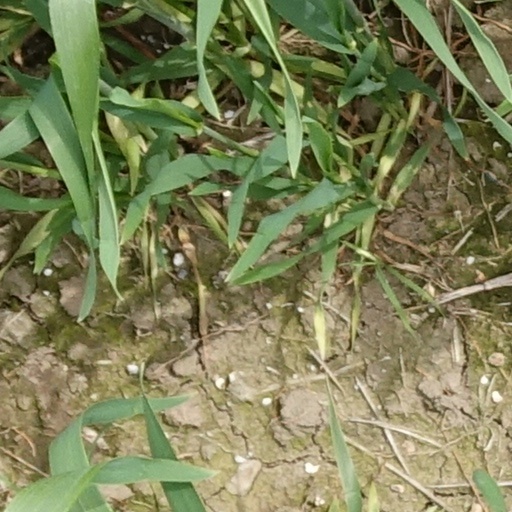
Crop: wheat